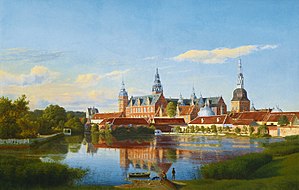
Ulrich von Baudissin / Udvalgte værker
Frederiksborg Slot
Ulrich Hunold Hermann rigsgreve von Baudissin var en dansk-tysk officer, maler, litograf og forfatter, bror til Adelbert Heinrich von Baudissin.